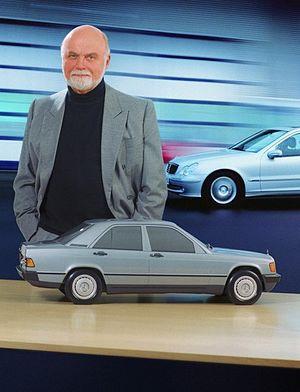
La Mercedes-Benz Type 201, surnommée Baby-Benz, est une berline tricorps d'entrée de gamme fabriquée par Mercedes-Benz de 1982 à 1993. Commercialisée sous le nom Mercedes-Benz 190, elle sera la toute première familiale du constructeur allemand. Produit à plus de 1,8 million d'unités, cela en fait l'un des modèles Mercedes-Benz les plus réussis. Elle a été conçue pour séduire un public plus jeune que celui ciblé par les modèles existants. En effet, l'étude de l'aérodynamique du modèle en font un véhicule économique et sportif pour l'époque. Par ailleurs, la sécurité n'a pas été en reste puisque la 190 peut être équipée d'ABS, d'airbag, et la structure de la carrosserie a été étudiée de manière à préserver les occupants à l'intérieur du véhicule.